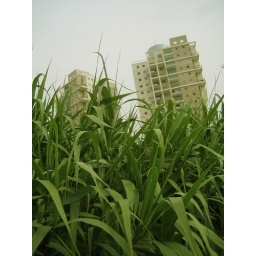
house in a plant